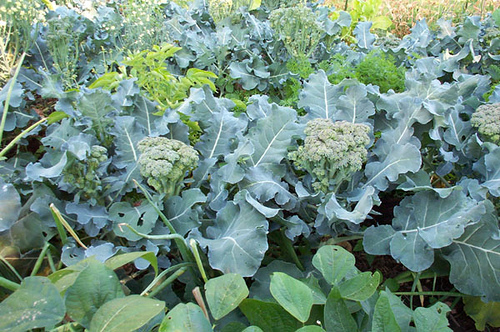
user: Given an image and a question. Answer the question in a short answer. Question: What plant is this? Short Answer:
assistant: lettuce